Slovak National Uprising

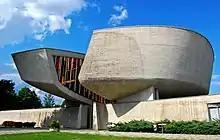
Monument to the SNP in Banská Bystrica, which also houses the Museum of the SNP ("Múzeum SNP")

The economy of the area controlled by the insurgents was primarily subordinated to military requirements. A key enterprise was "Podbrezovské železiarne" (= Podbrezov Iron Works), which produced mainly grenade launchers, steel anti-tank obstacles, etc. for the insurgents without interruption for two months. The production of the ironworks in Podbrezov was also important. Also integral were the railroad works in Zvolen, which managed to build three armoured trains in record time. The financial security of the insurgent area was provided by a branch of the National Bank of Slovakia in Banská Bystrica; the rest of the economic-social life was under the responsibility of the individual commissioners (ministers) of the Slovak National Council. In addition to the requirements of the army, it was also necessary to serve the civilian sector. In terms of infrastructure, roads were crucial here, with railroad lines also being used for the civilian sector. Regarding supplies, a system of food stamps was applied in the insurgency area, as it was in the Slovak state.